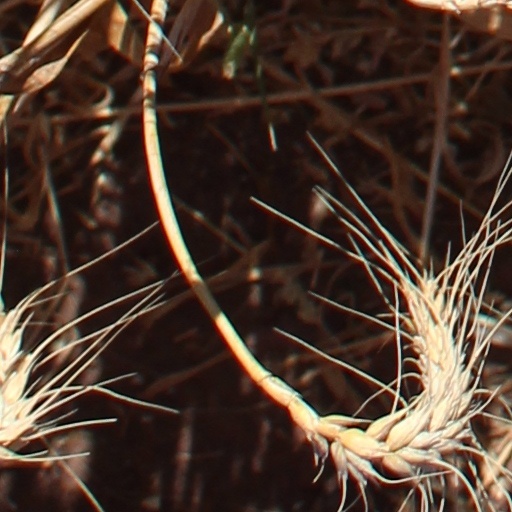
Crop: wheat